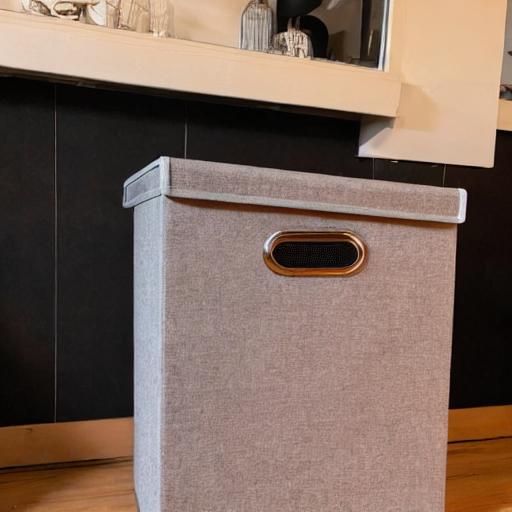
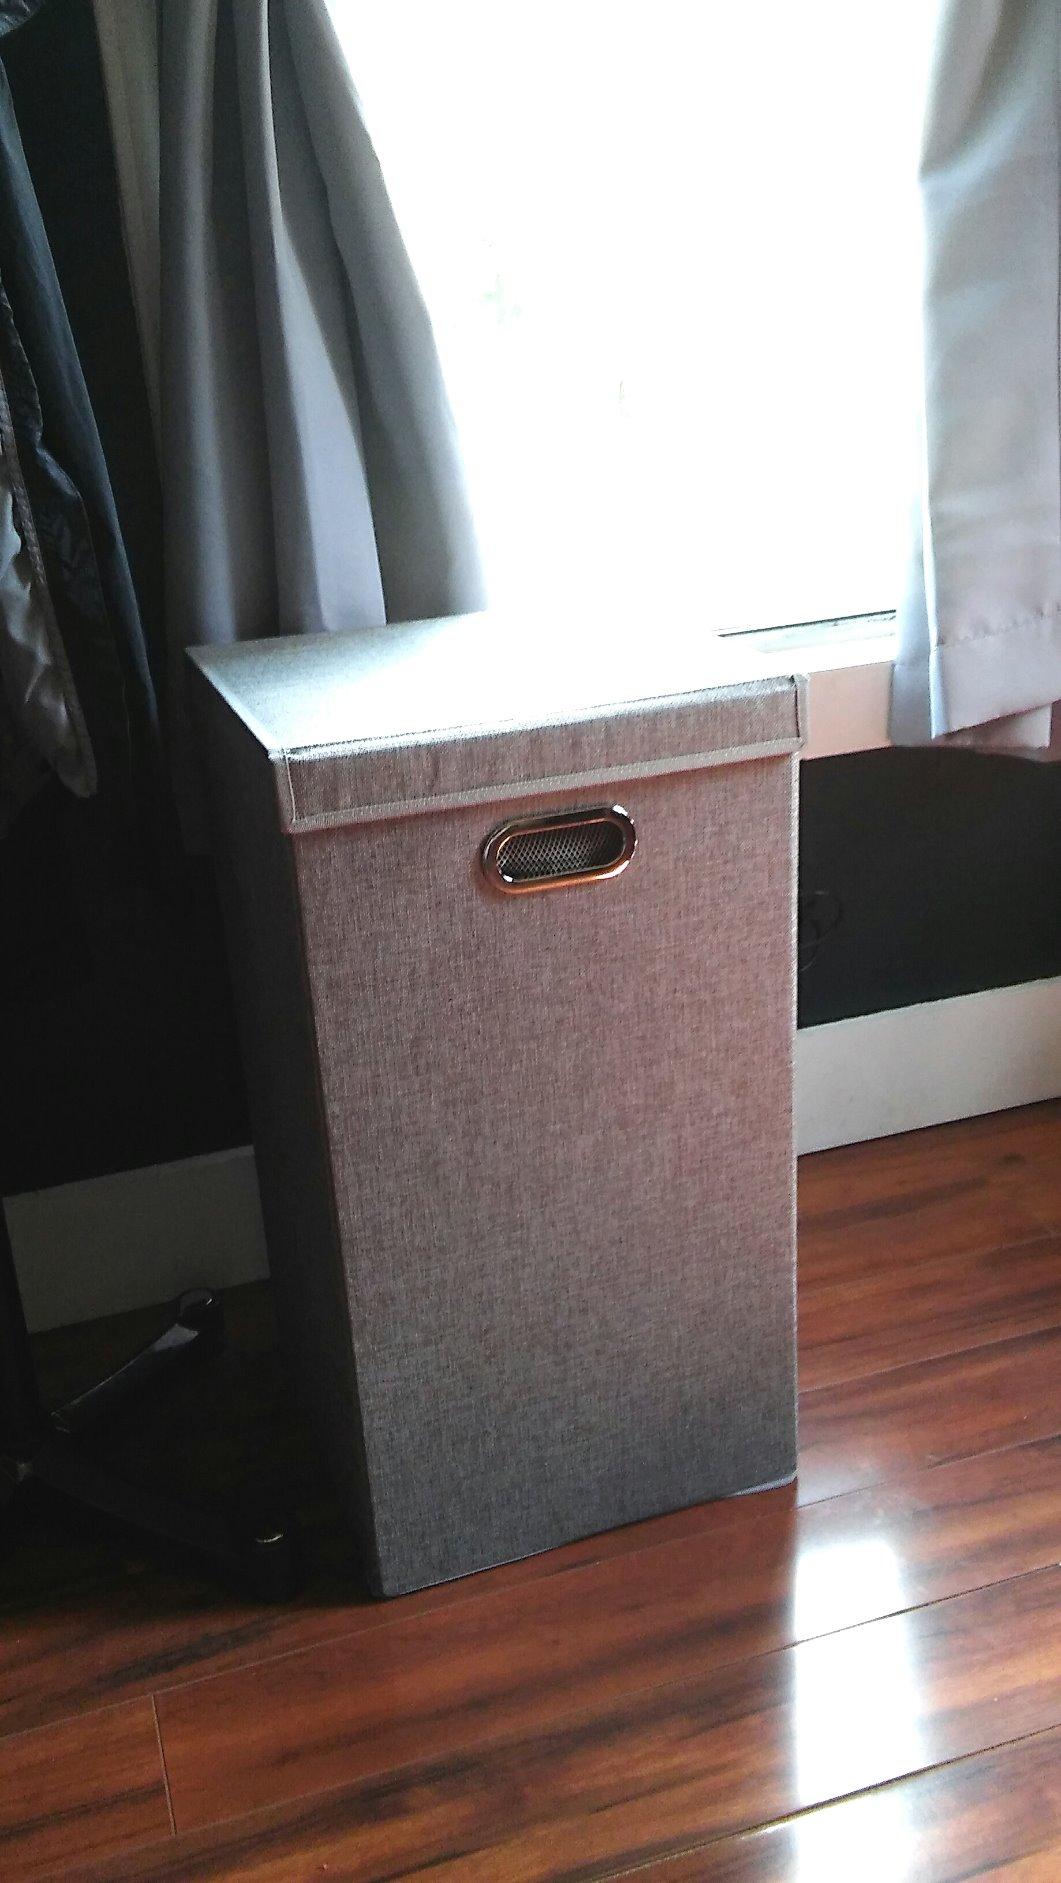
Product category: items_hamper
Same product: no